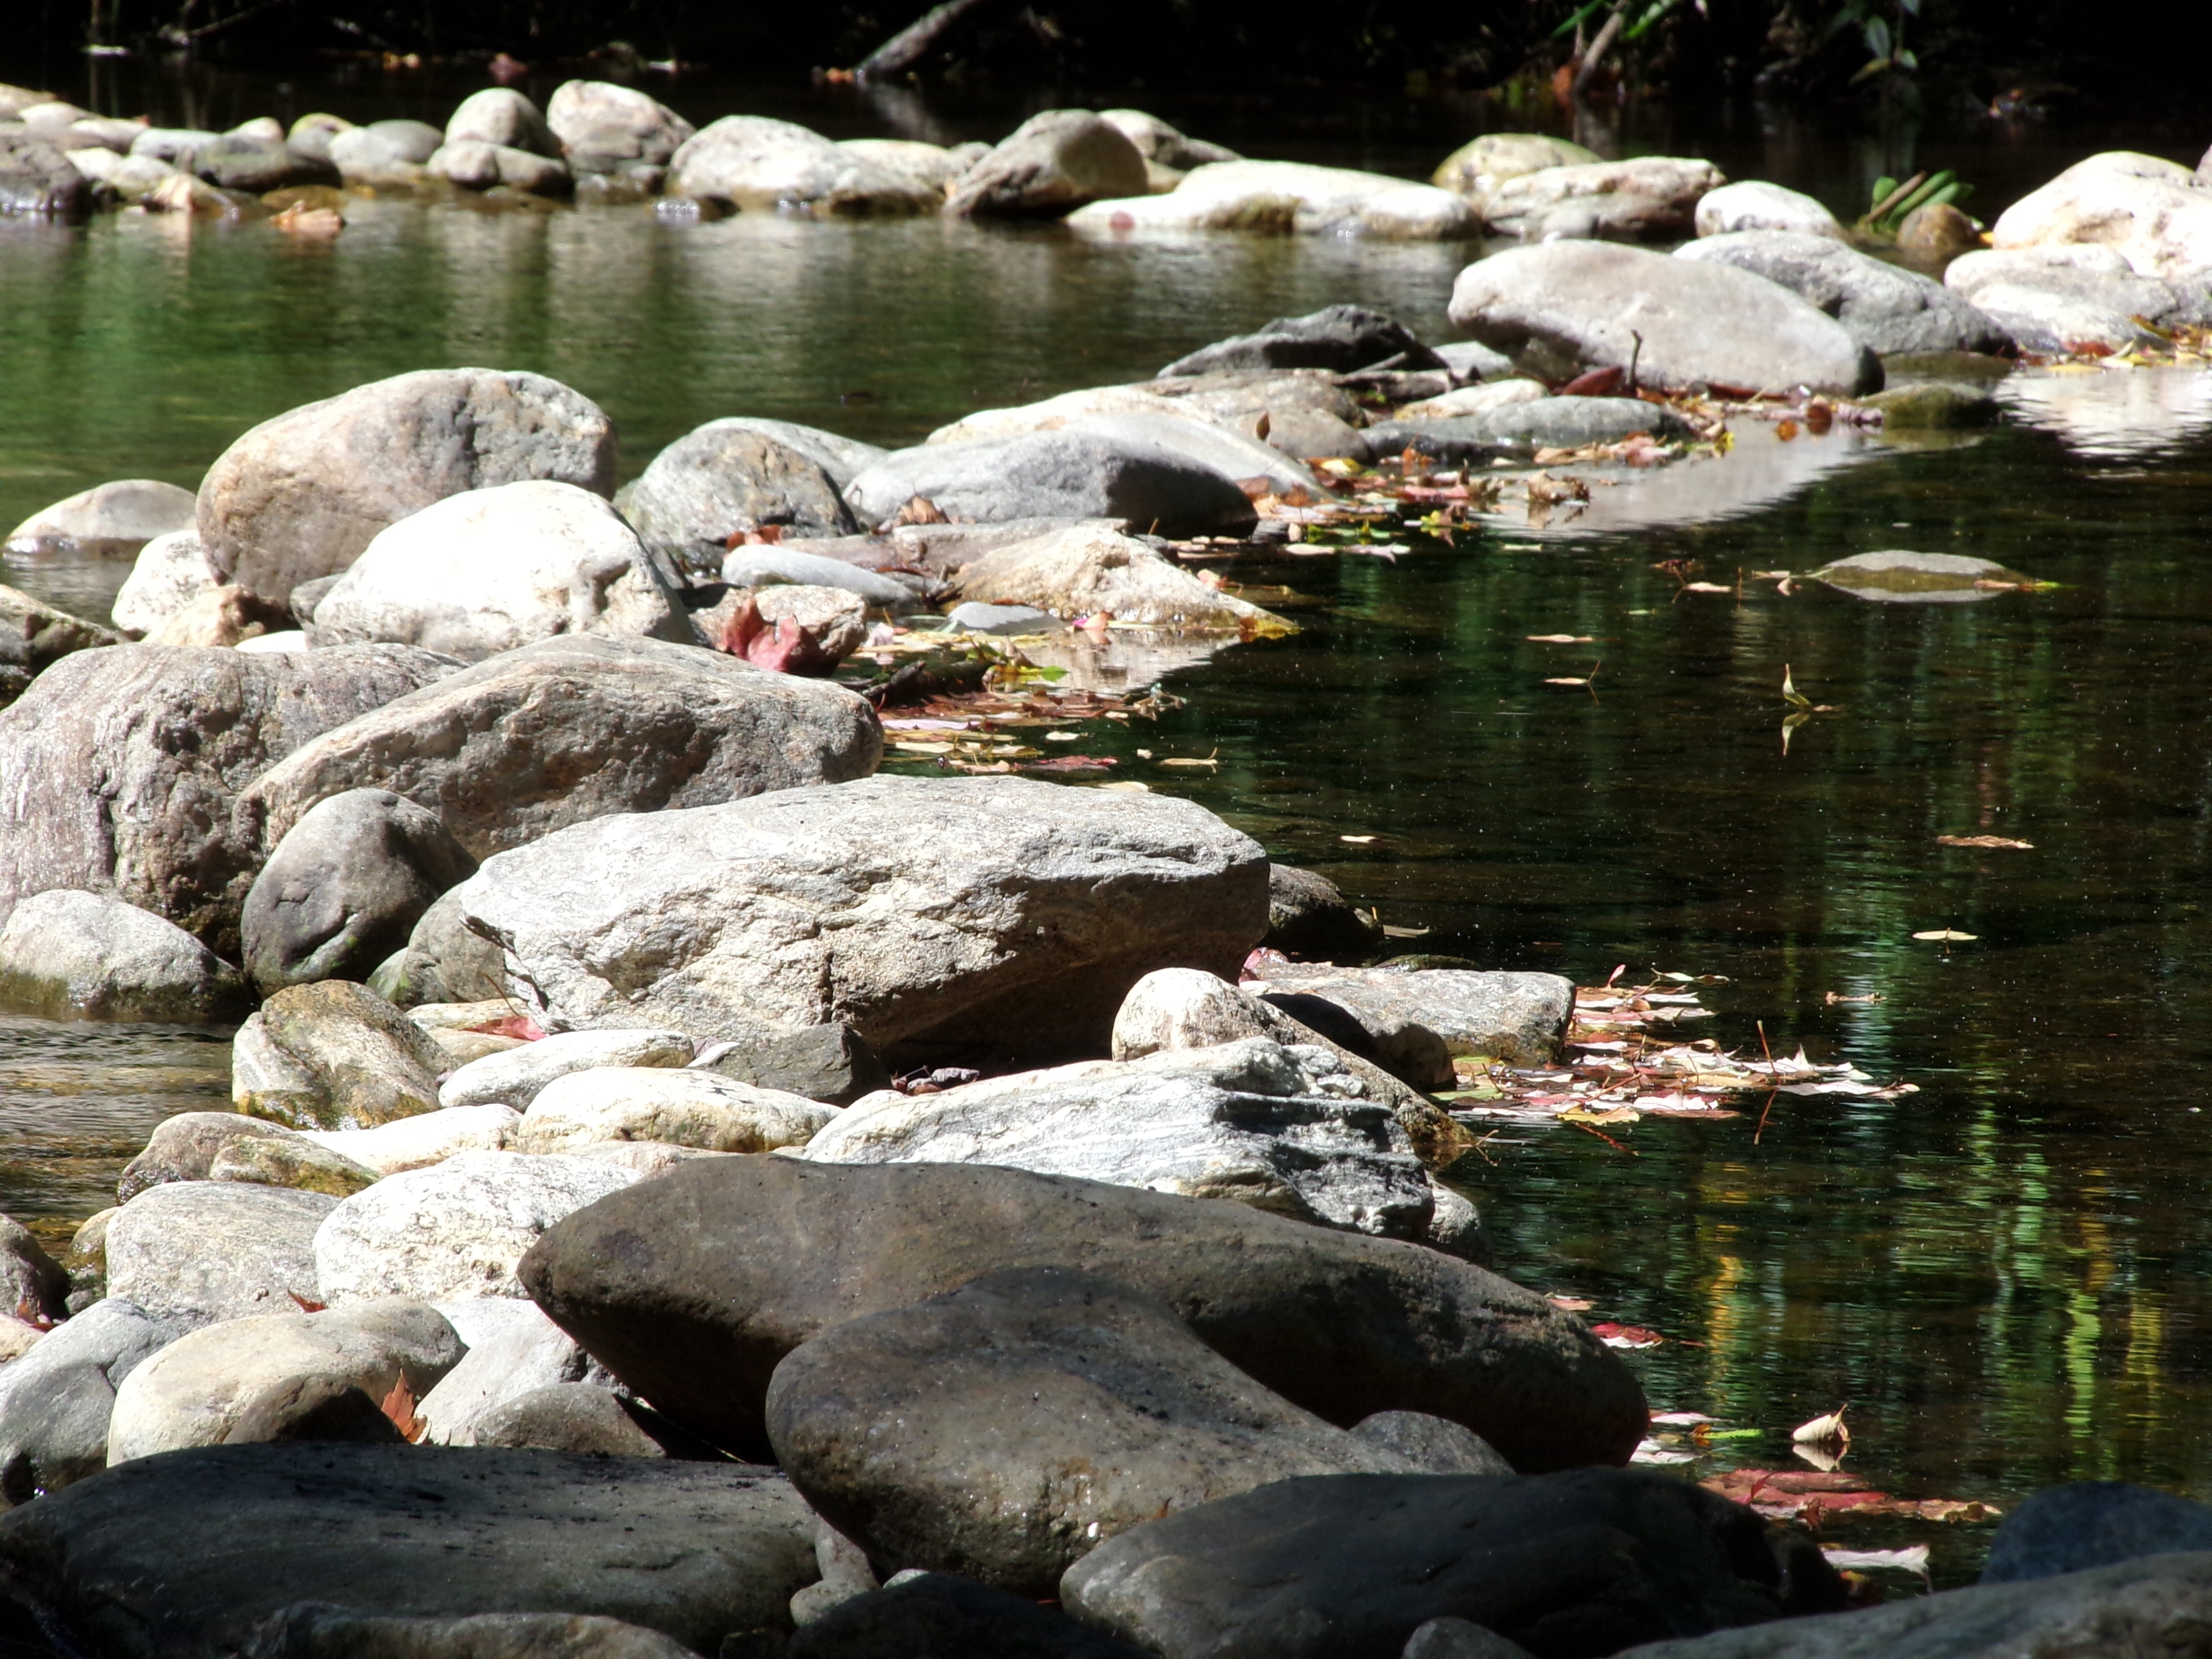
landscape, water, nature, forest, outdoor, rock, creek, mountain, liquid, wood, hiking, trail, white, view, wet, river, stone, moss, pool, pond, stream, green, reflection, tranquil, scenic, hike, peaceful, natural, park, brown, rapid, body of water, reflective, mirror, still, image, precipice, mirror image